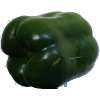
Label: Pepper Green 1